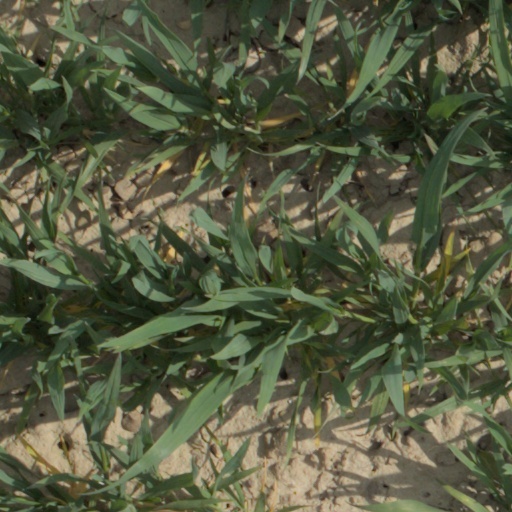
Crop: wheat